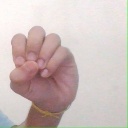
अक्षर: उ